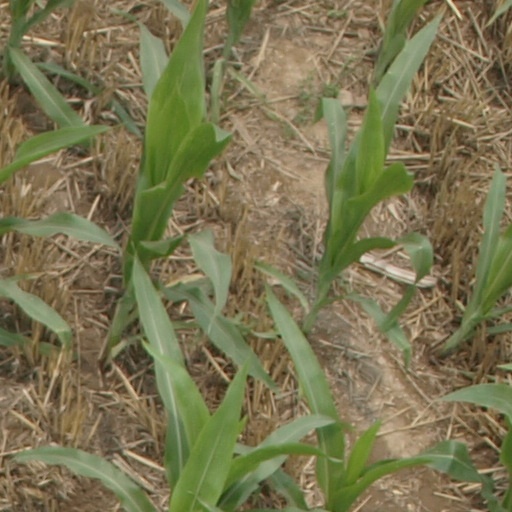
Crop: maize; corn